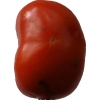
Label: tomato